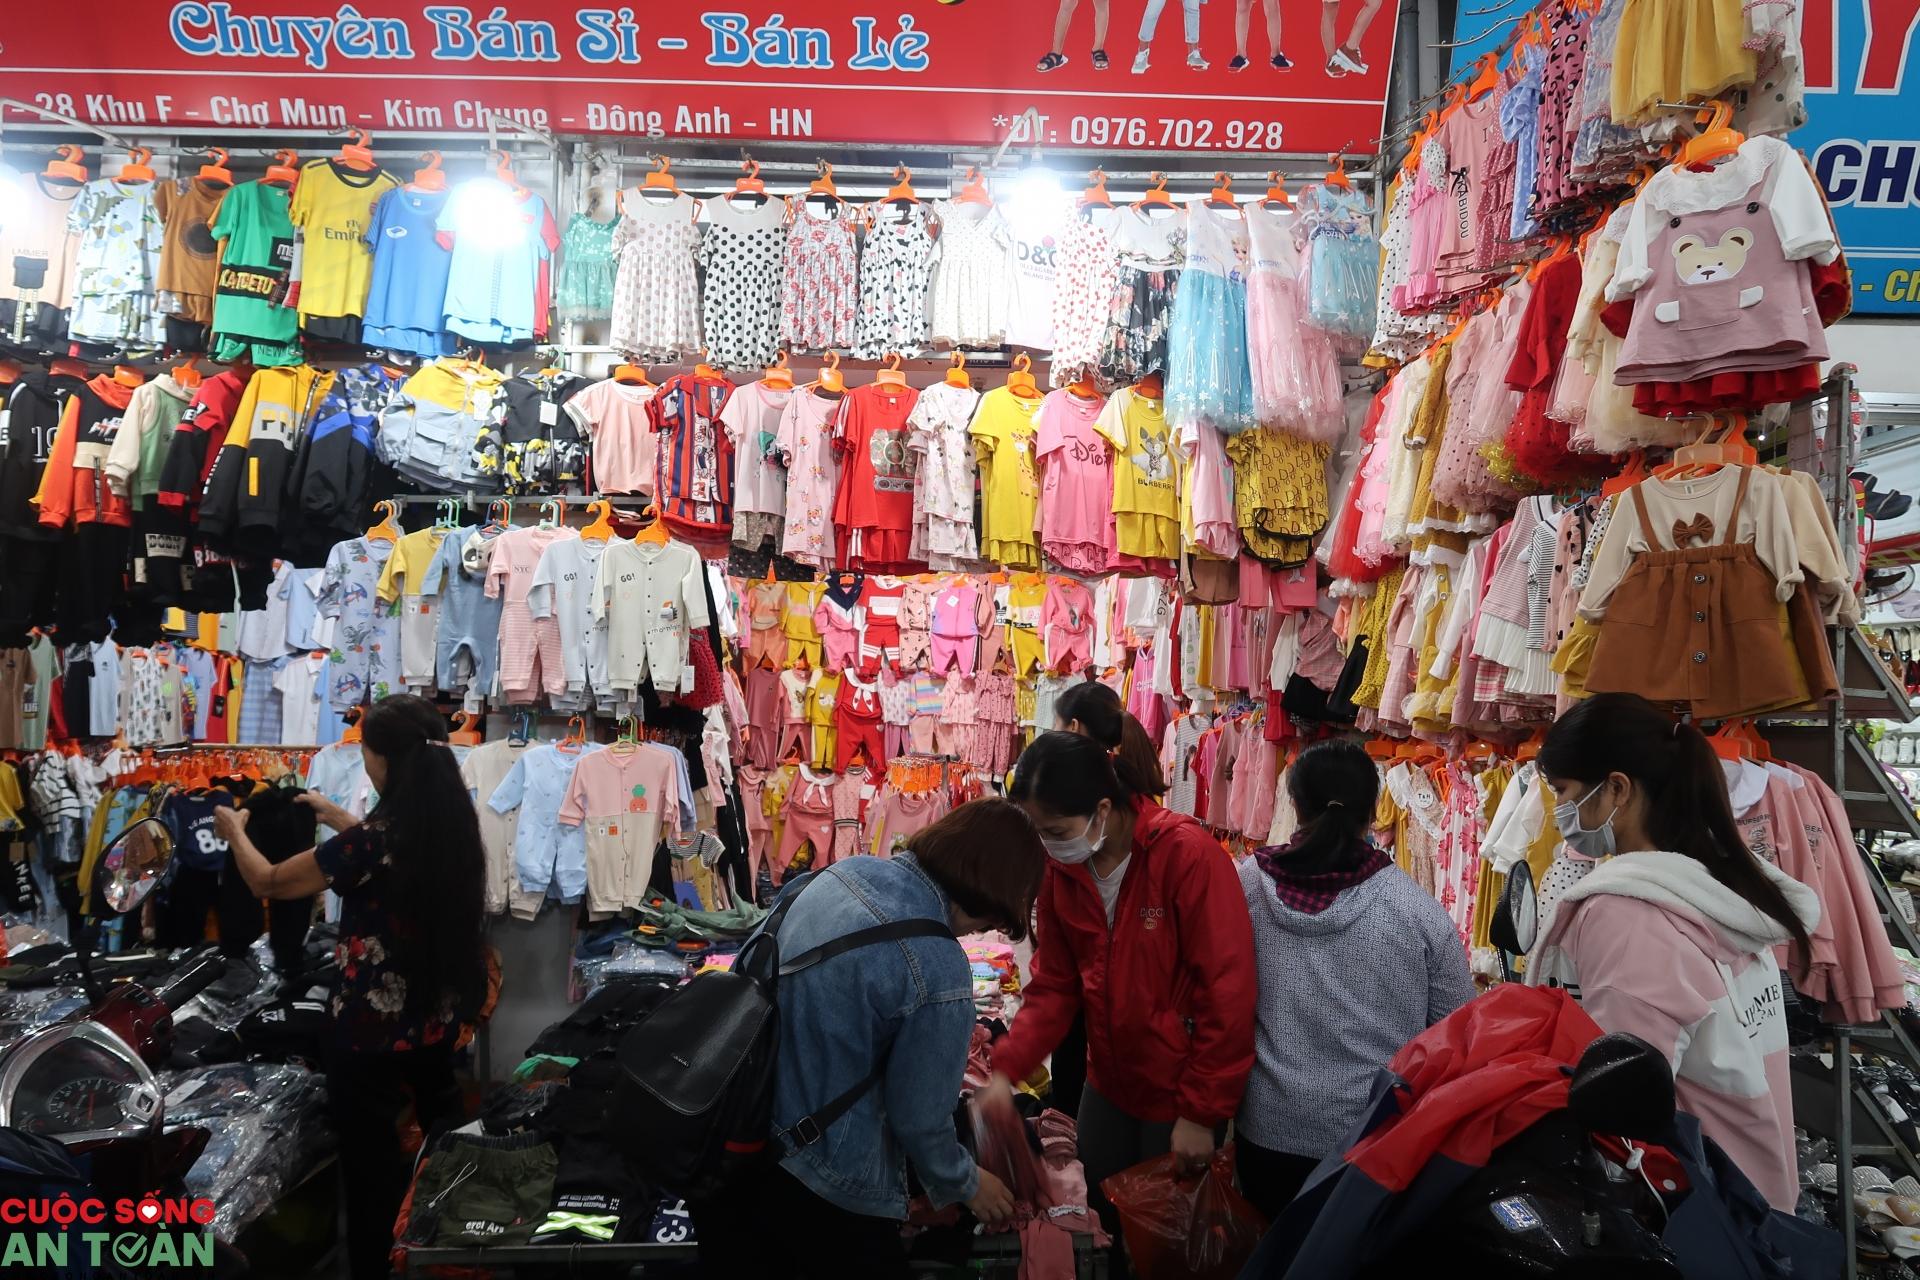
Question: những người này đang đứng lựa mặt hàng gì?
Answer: lựa quần áo trẻ em